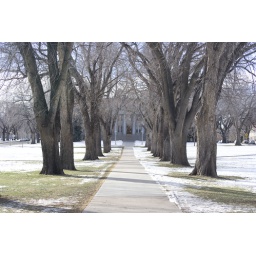
These trees are decades old, all planted perfectly in line. That is the administration building at the end of the sidewalk.